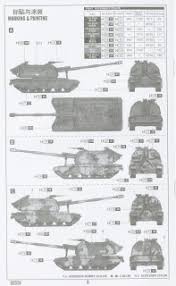
Label: Self Propelled Artillery